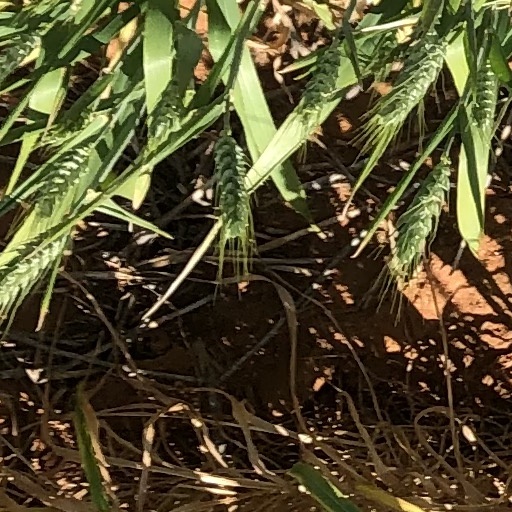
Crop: wheat